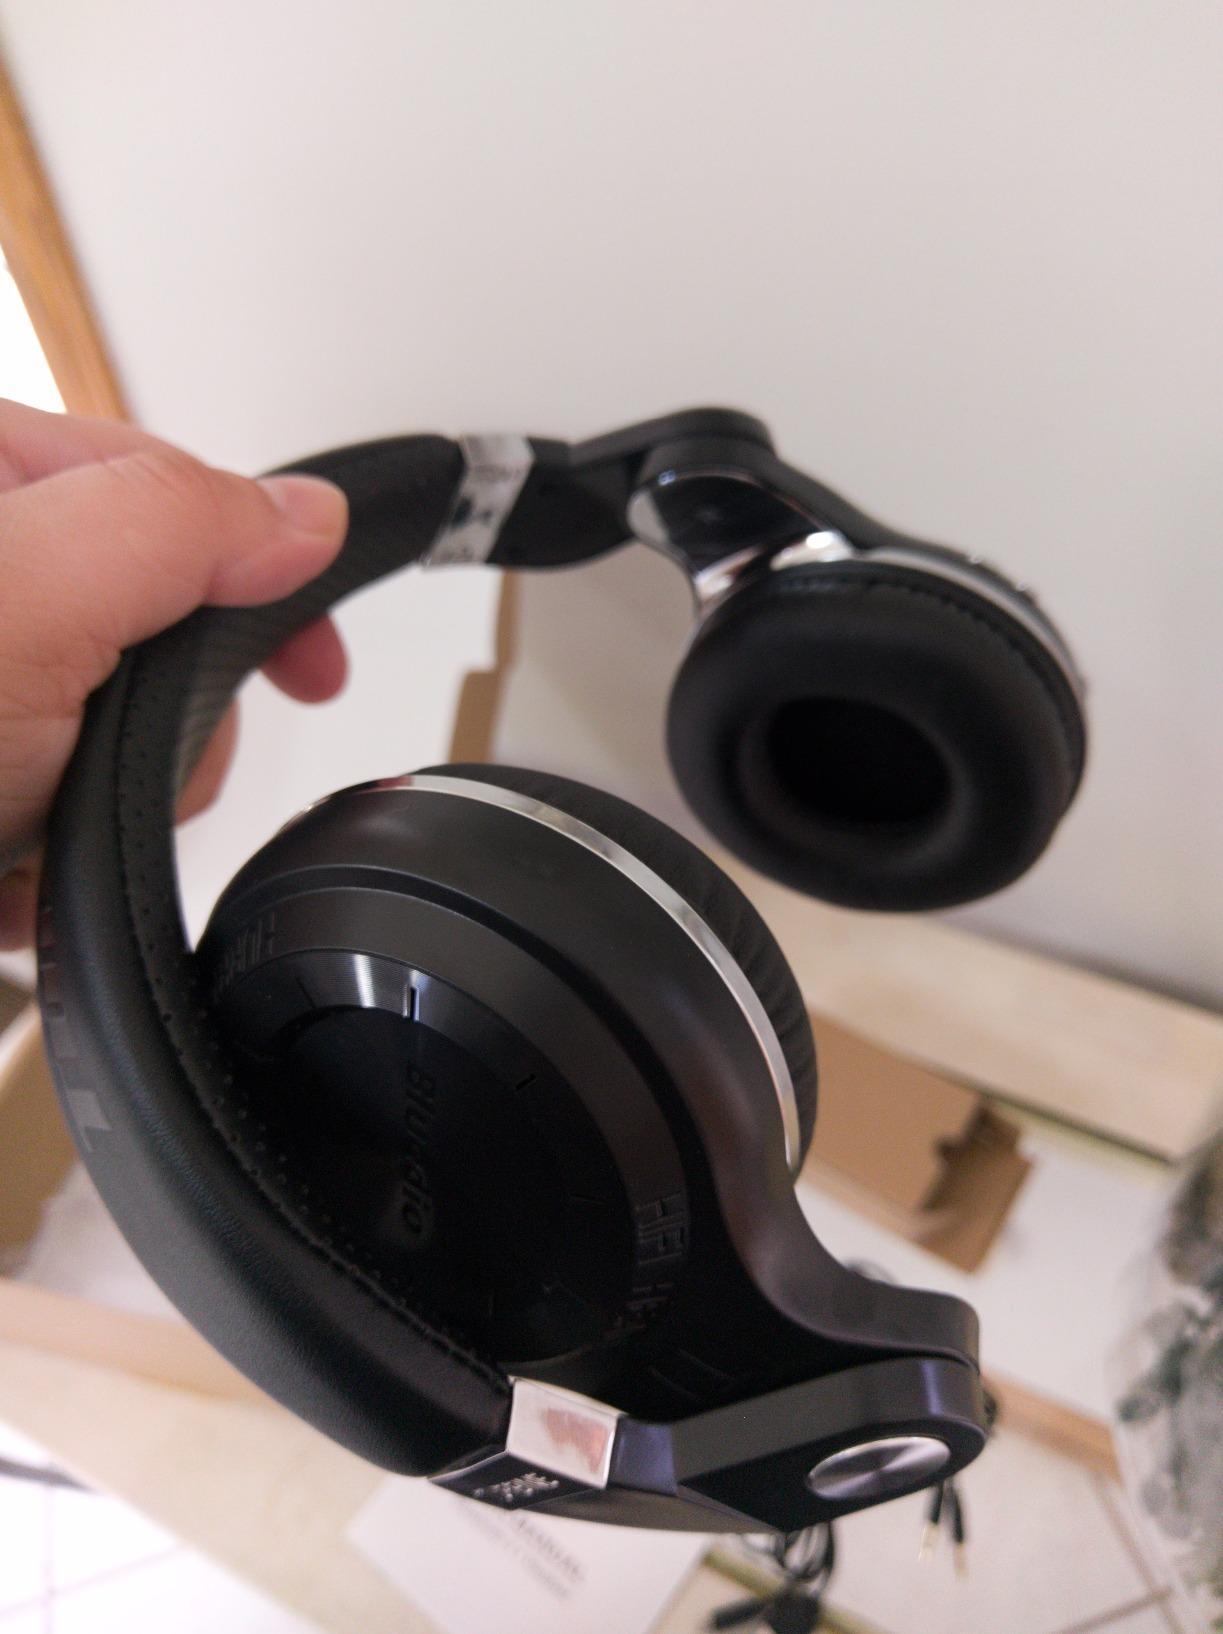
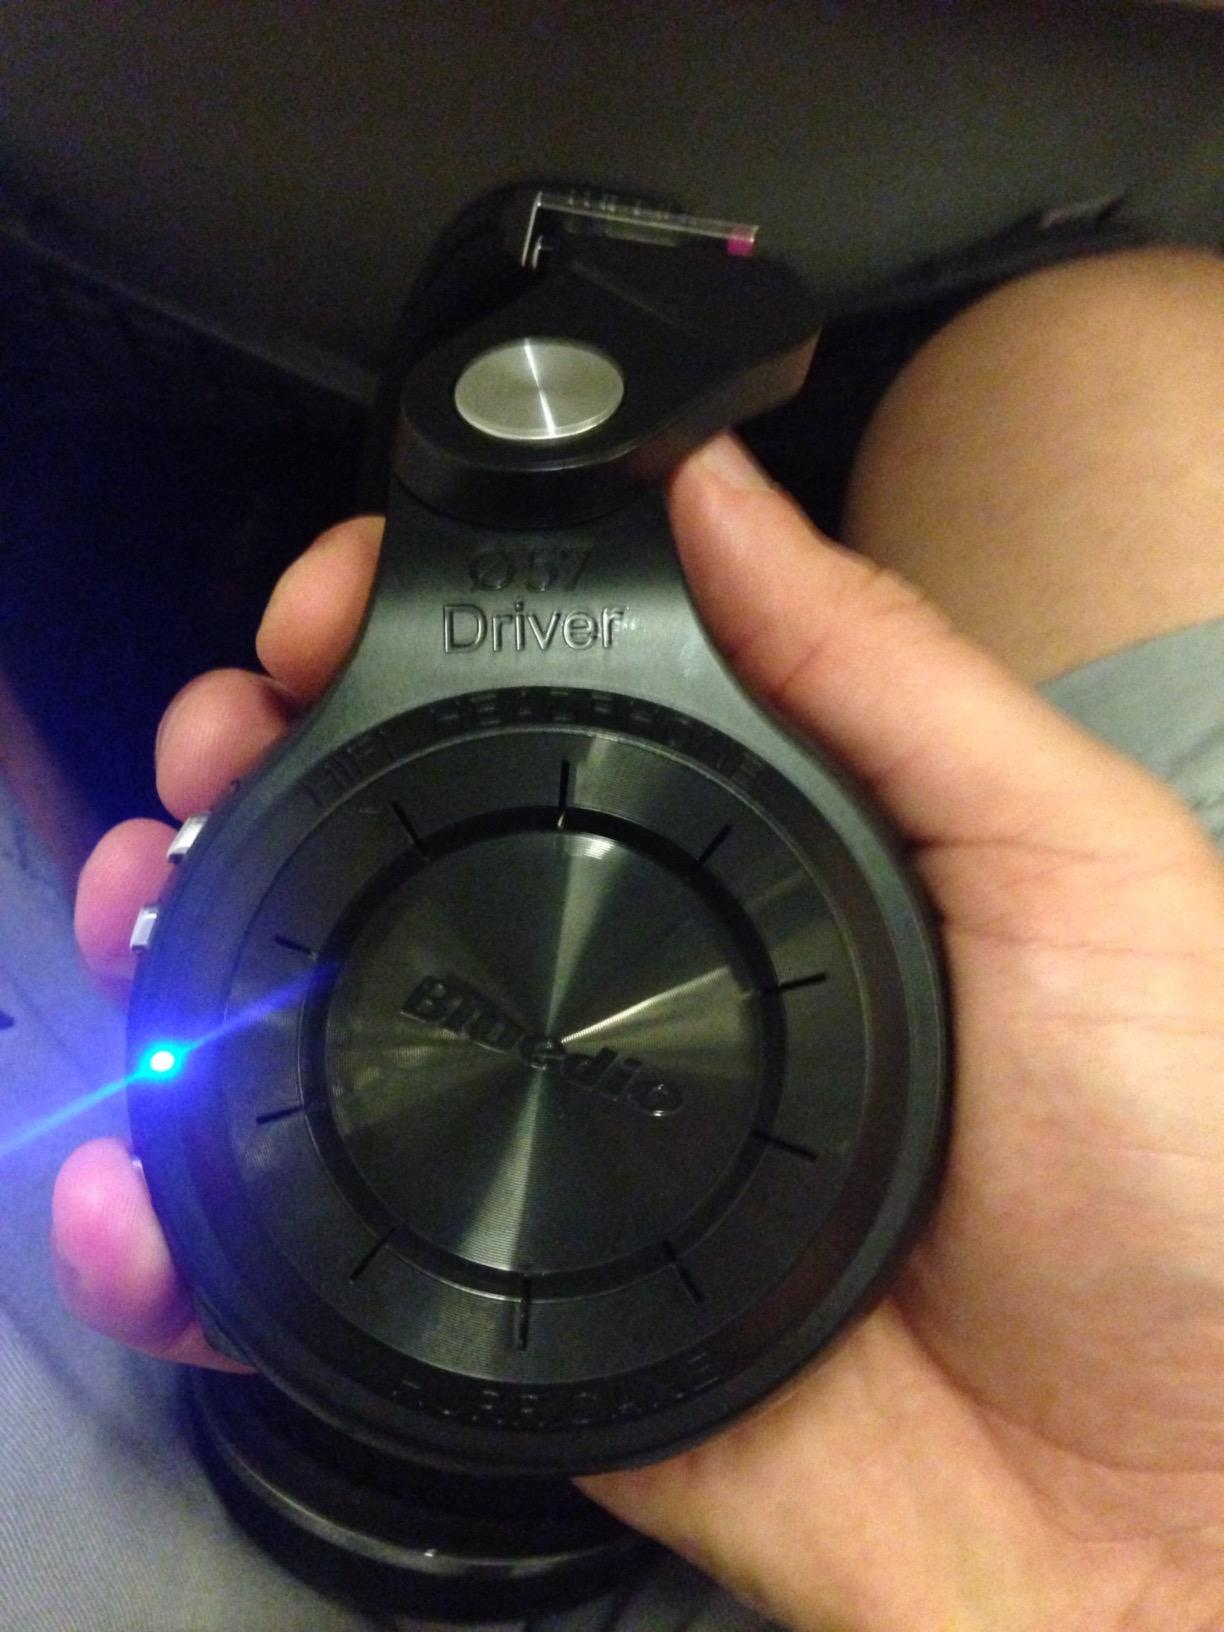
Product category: headphones
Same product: yes